Jaap van der Leck

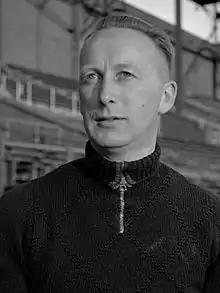
Van der Leck in 1951

Jaap van der Leck (10 September 1911, Oudshoorn – 18 November 2000 in Tilburg) was a Dutch football manager.